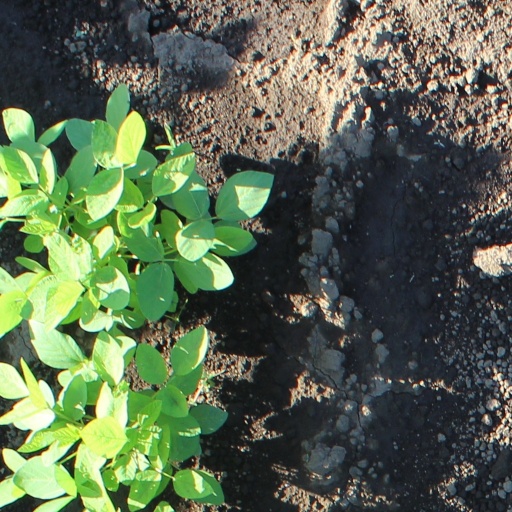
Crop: soybean